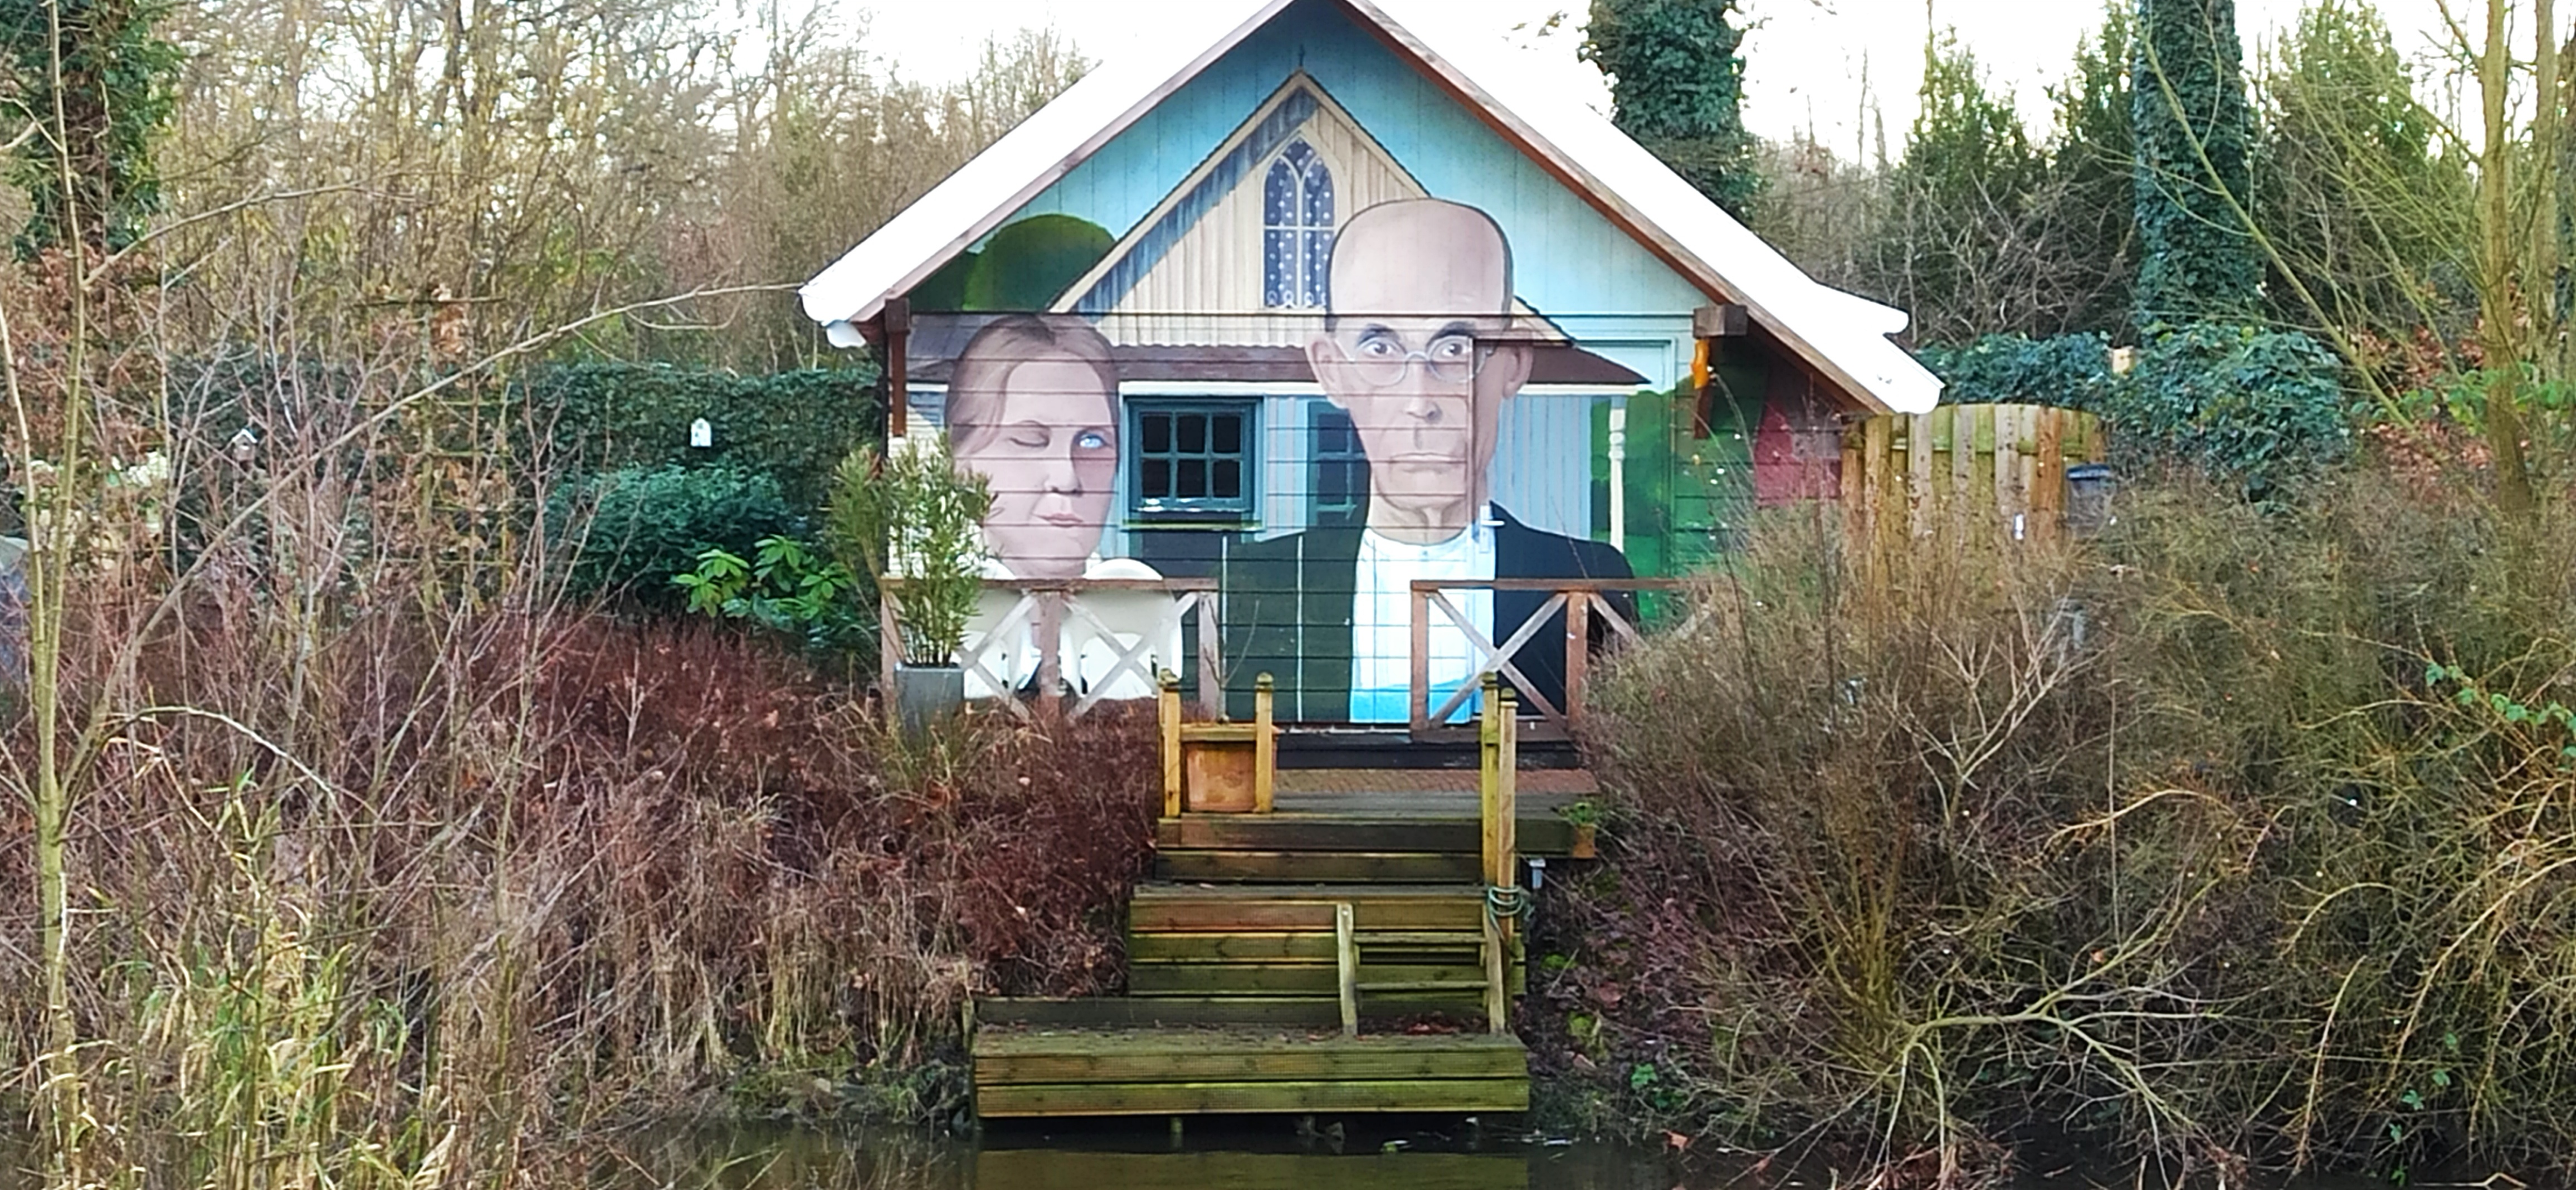
house, river, face, plant, window, building, sky, wood, tree, grass, cottage, stairs, door, residential area, rural area, siding, real estate, landscape, natural landscape, roof, hut, facade, log cabin, porch, garden buildings, leisure, landscaping, garden, sash window, home, shed, farmhouse, shack, yard, shrub, wetland, reflection, backyard, estate, walkway, plantation